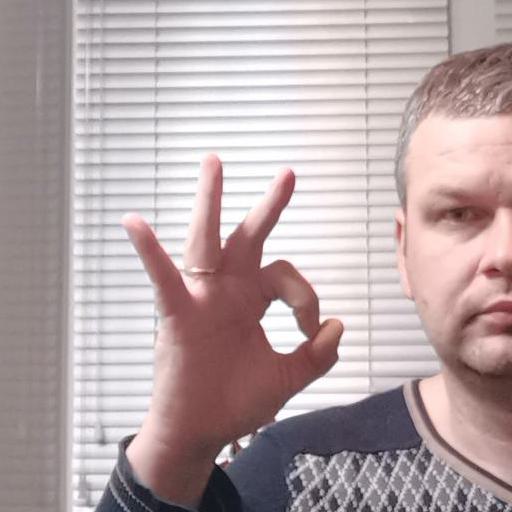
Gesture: ok